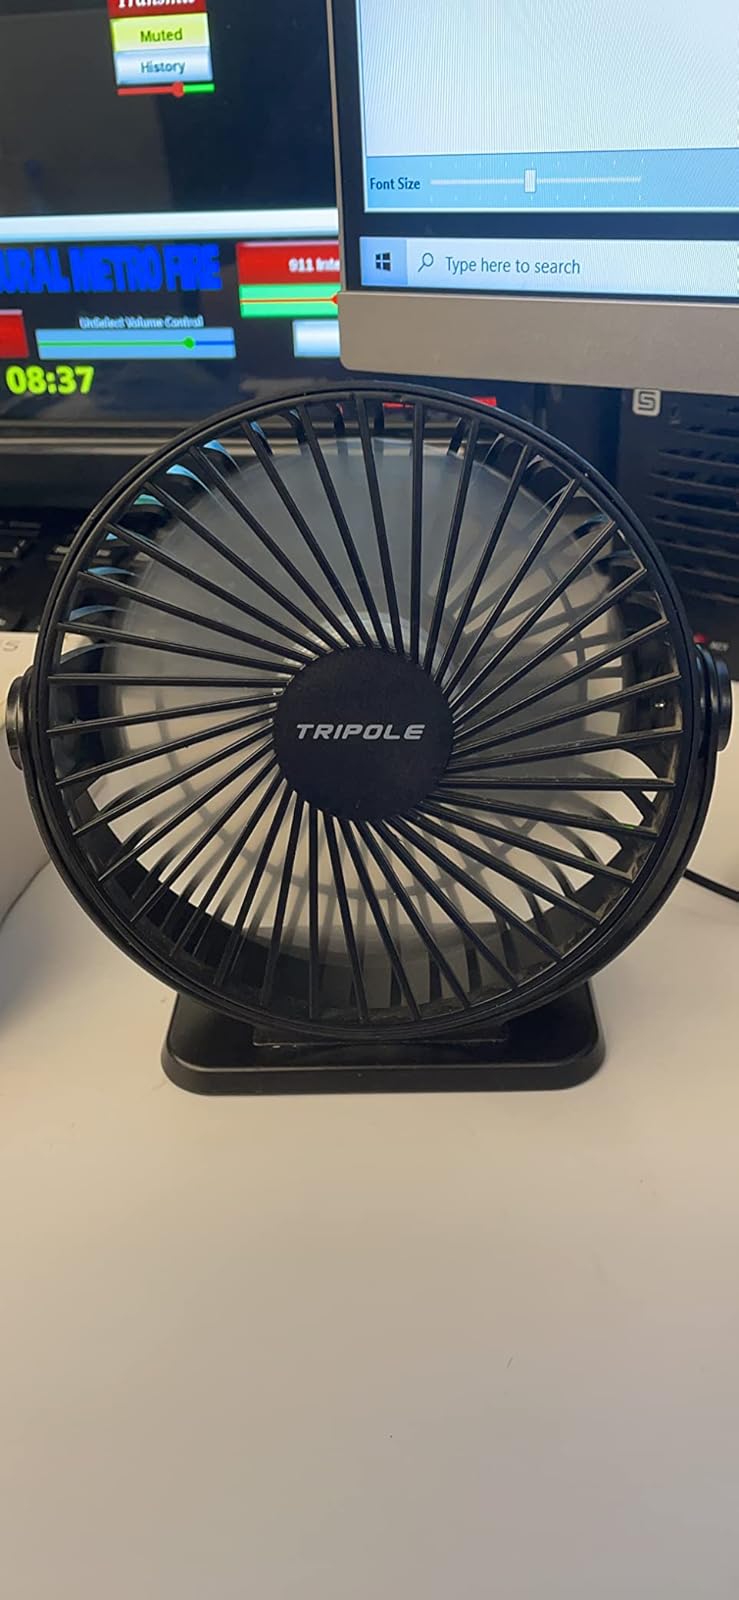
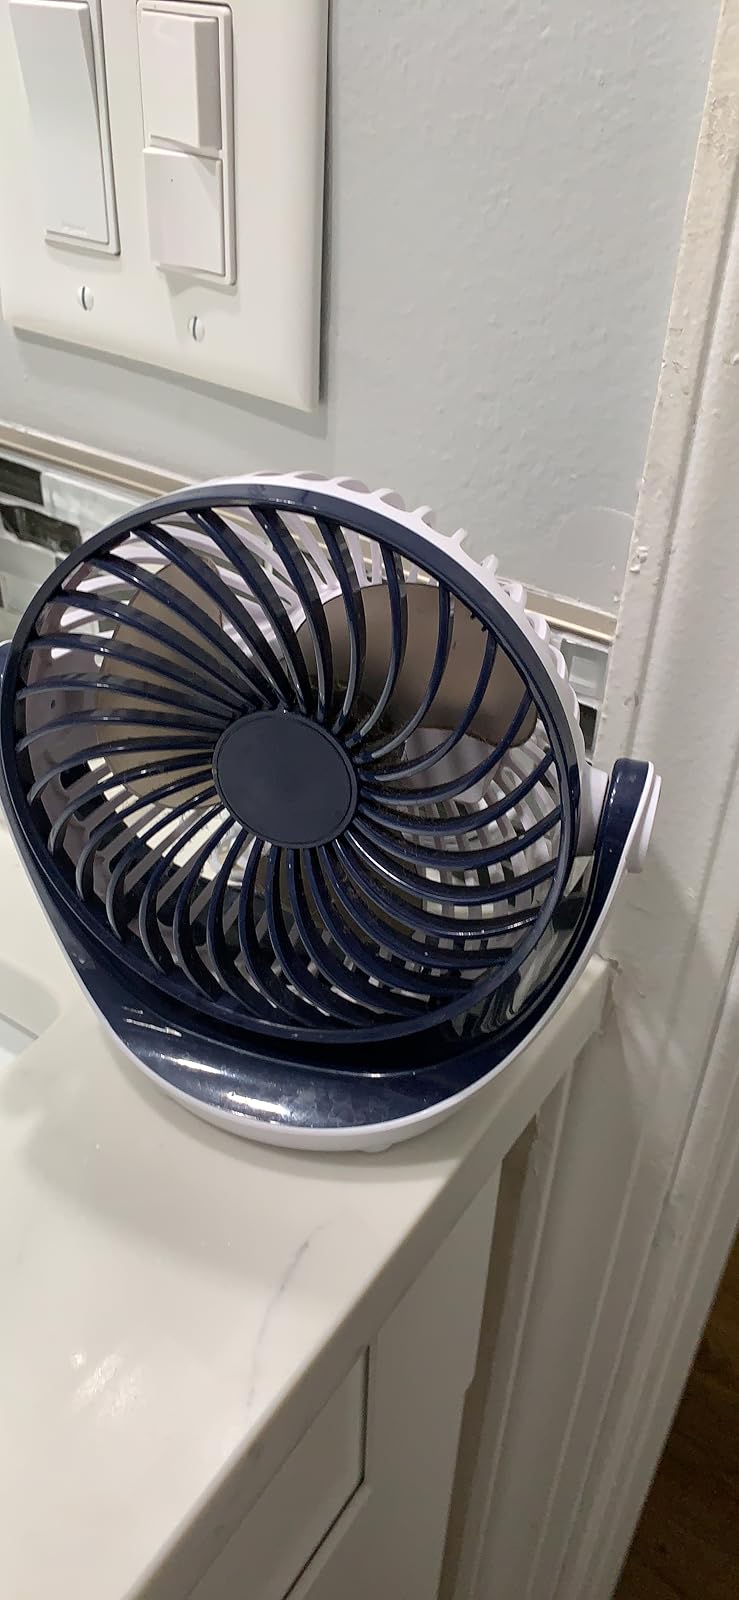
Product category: fan
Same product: no